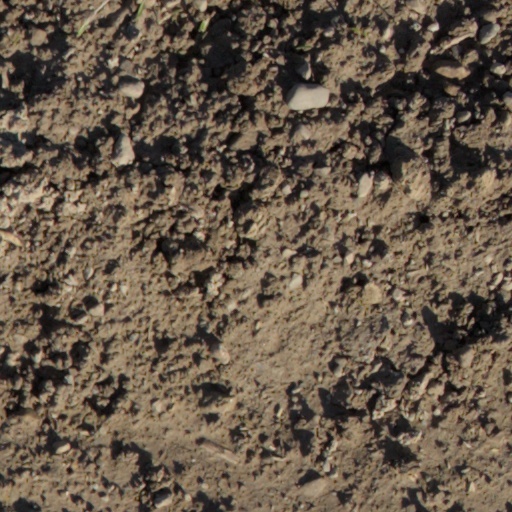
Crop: wheat